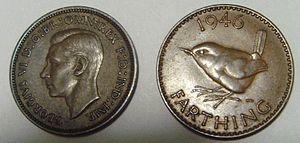
Le farthing était une pièce de monnaie anglaise puis britannique dont la valeur s'élevait à un quart de penny, soit 1/960ᵉ de livre sterling. Ces pièces furent frappées du XIIIᵉ siècle, d'abord en argent, puis en cuivre à partir de 1613, et jusqu'en 1956. Elles sont démonétisées le 31 décembre 1960. Après avoir porté l'effigie de Britannia à partir de 1707, le revers des farthings de George VI à Elizabeth II figura un troglodyte mignon, un des plus petits oiseaux du pays, motif conçu par le sculpteur Harold Parker.